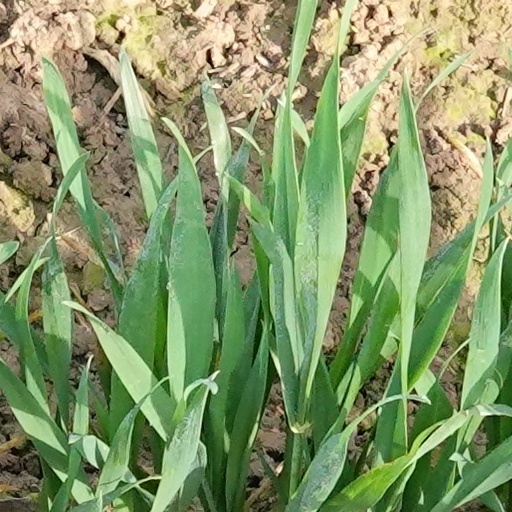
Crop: wheat